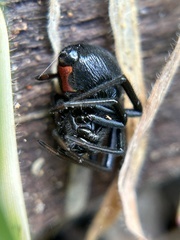
Species: Lactrodectus_hesperus